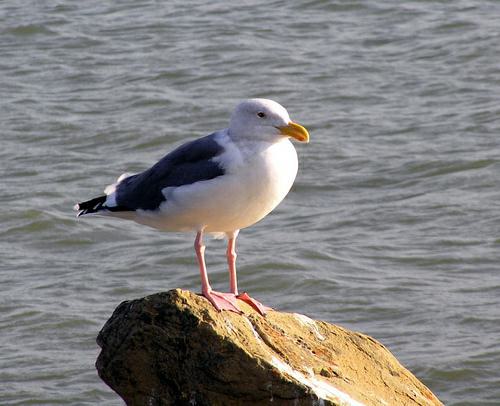
A photo of a california gull